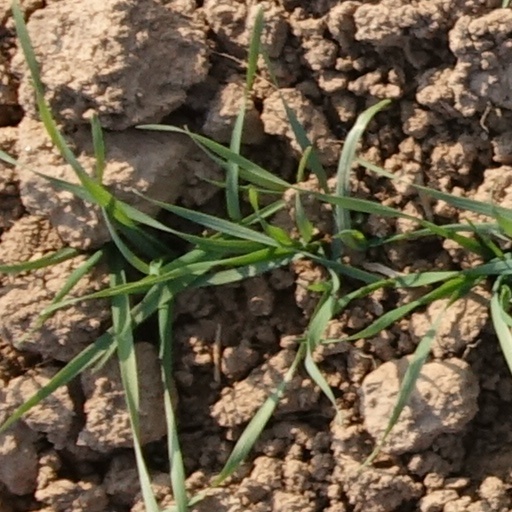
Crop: wheat